Admiral Theatre (Seattle)

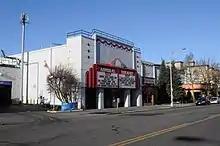
Exterior of the theater, as seen from California Avenue

Having expanded upon the Portola, the Admiral kept the original nautical theme and even expanded upon it over time. The auditoriums are labeled by "pier", green seahorses accompany the exit signs, the employee's room is known as "the crew's quarters", and the two portholes once decorating the exterior of the Portola can now be viewed just above the Admiral's lobby. Artwork brings the walls to life as well, entering the theater, you are greeted by a 1942 mural of George Vancouver behind the concession stand, spanning from floor to ceiling. In 1997, the theater added another nautical twist by hiring muralist, Jeff Greene, to paint an underwater scene in one of the auditoriums. These scenes are still visible with potential to be restored.